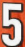
Number: 5